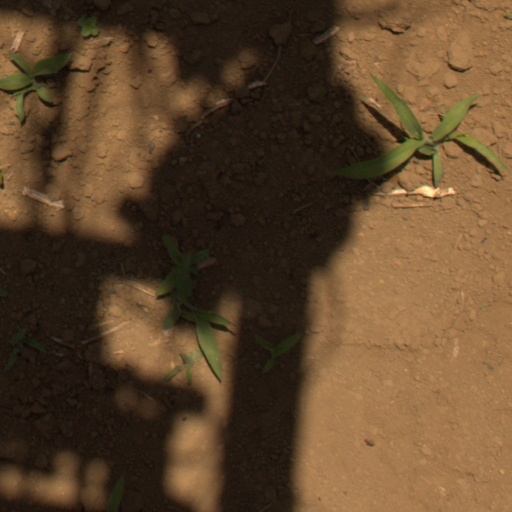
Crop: Jerusalem artichoke